Dorcus rectus

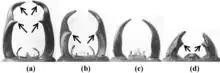
(a) Male mandibles with two pairs of teeth (arrows). (b) Male mandibles with one pair of teeth (arrows). (c) Male mandibles with no teeth. (d) Female mandibles with one pair of teeth (arrows).

Dorcus rectus, the little stag beetle, is a species of beetles in the family Lucanidae. It can be found in China(Liaoning), Korea, Japan, Russia. These beetles have a distinctive red shell that separates them from "Dorcus curvidens". Males of this species have been observed to have mandible trimorphism, a characteristic that has only been described in two species of Lucanidae—with the other one being Odontolabis cuvera—"and a small number of other invertebrates" as of 2017. The mandibles are used by males as weapons.